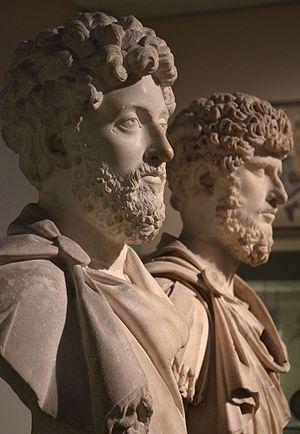
Marc Aurèle est un empereur, philosophe et écrivain romain né le 26 avril 121 à Rome et mort le 17 mars 180 à Sirmione selon Tertullien ou à Vindobona. Sur les instructions de l'empereur Hadrien, il est adopté en 138 par son futur beau-père et oncle Antonin le Pieux qui le nomme héritier du trône impérial.